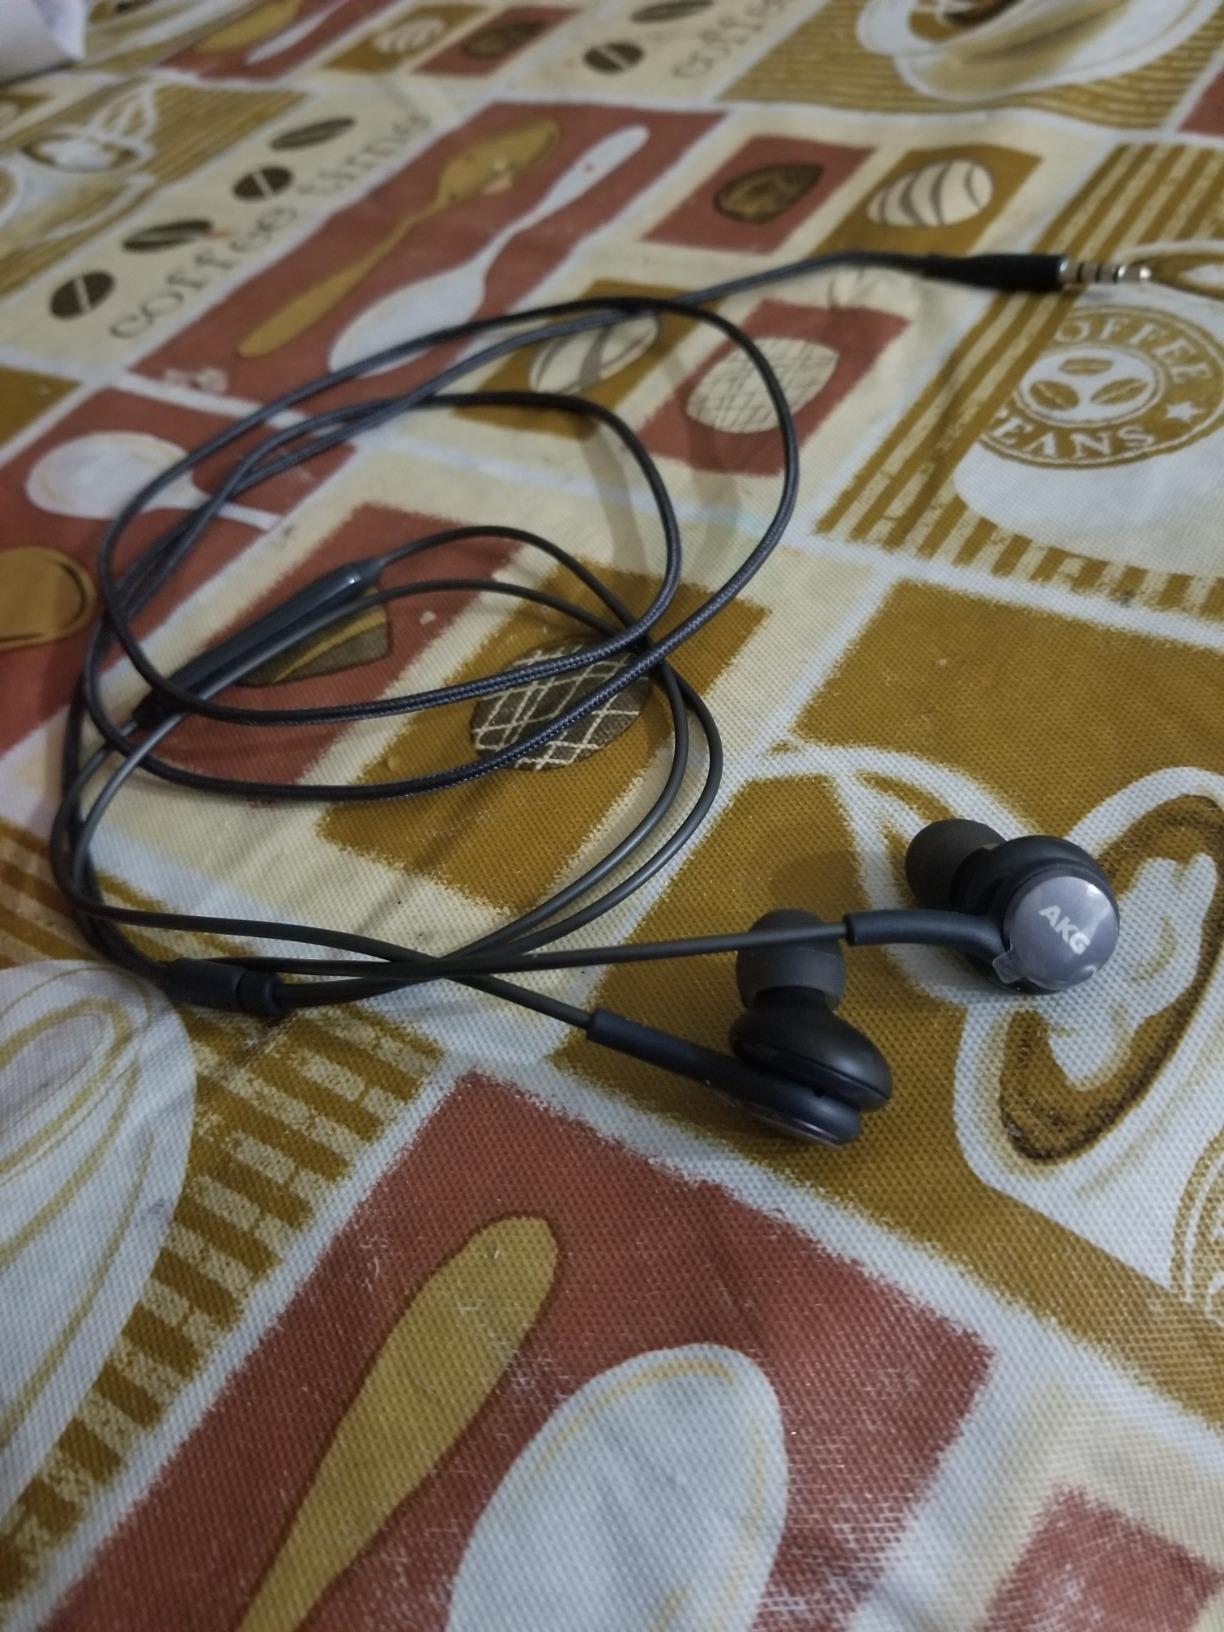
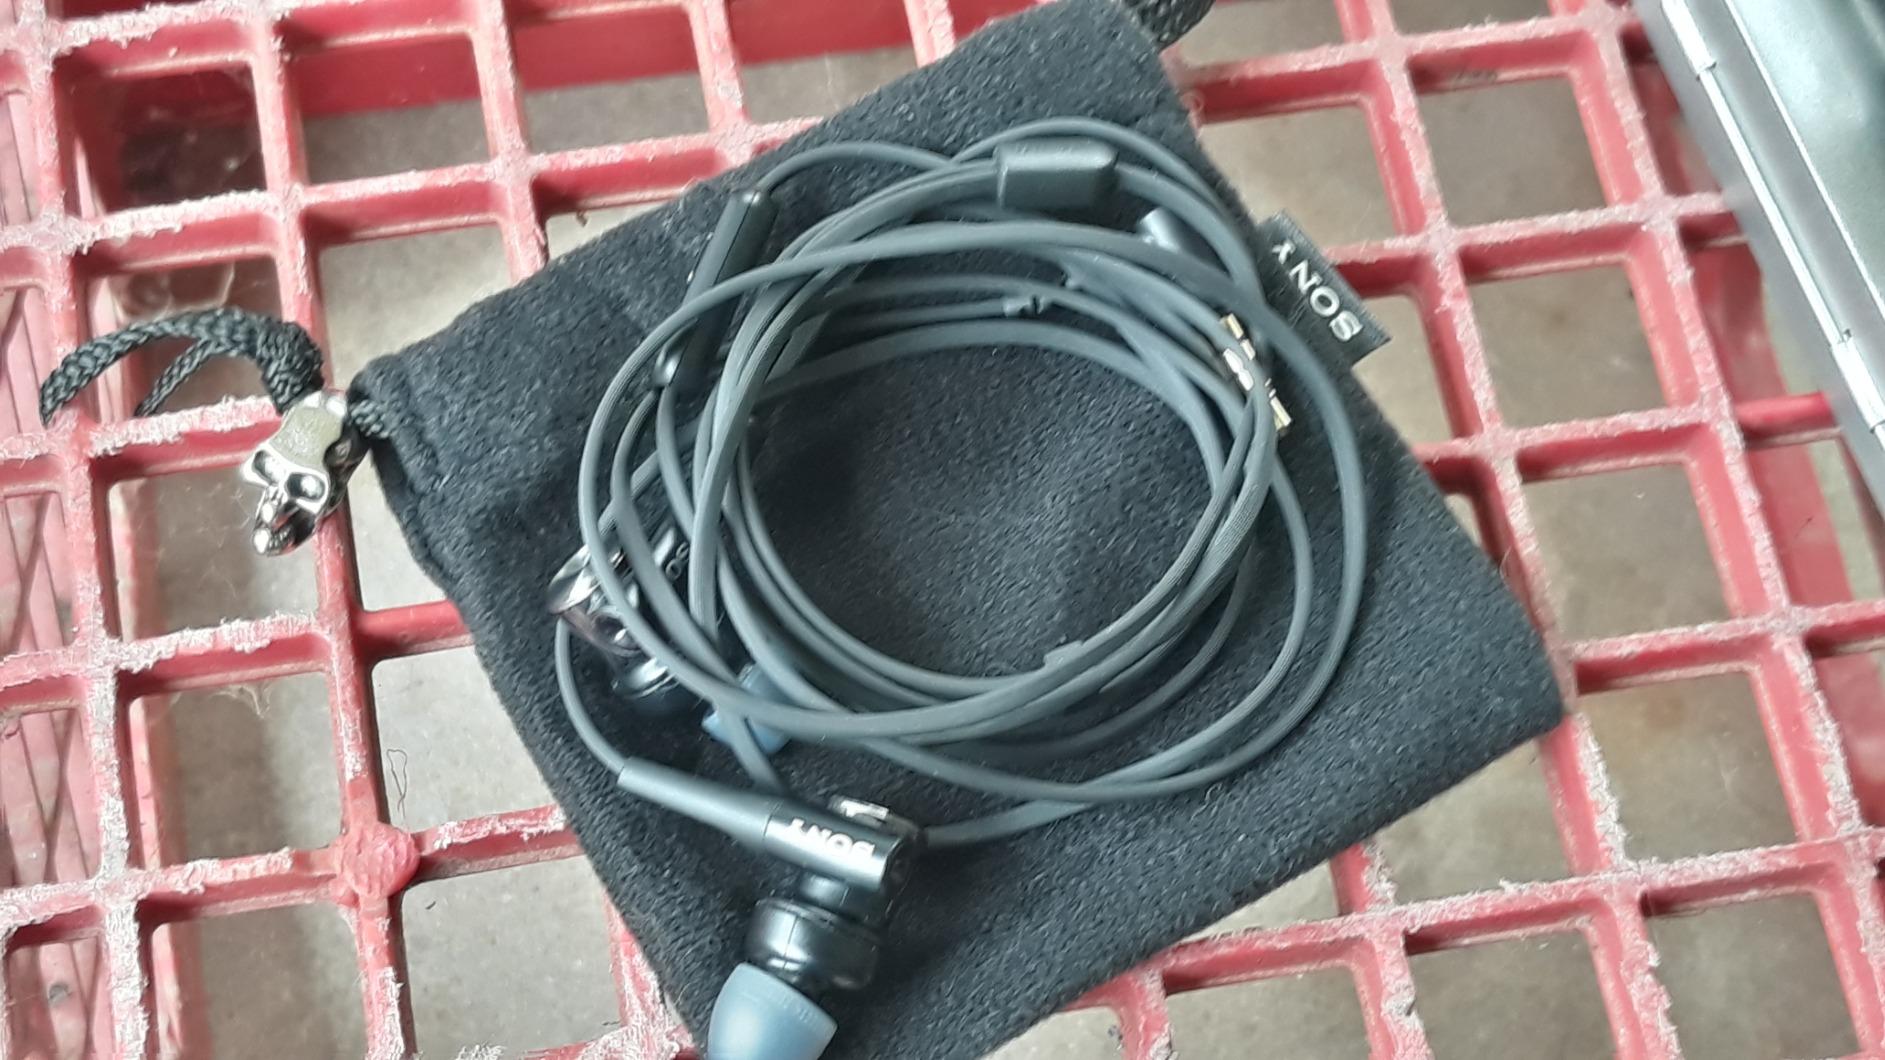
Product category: headphones
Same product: no